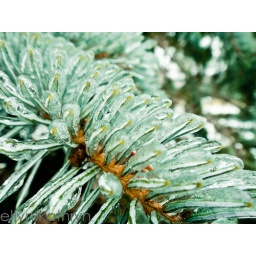
pine tree covered in ice :)